Great Southern and Western Railway

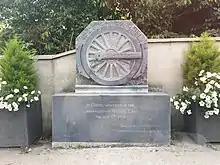
Commemorative plaque in Lombardstown village

A year after the 1911 strike, on 5 August 1912 at 8.50pm, an excursion train from Killarney crashed in Lombardstown, near Mallow in Cork. The driver had been on duty from 3.50am. Of the 200 passengers on board, 96 were seriously injured, one of whom later died as a result.